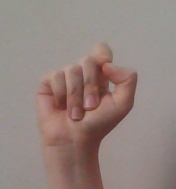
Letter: fa